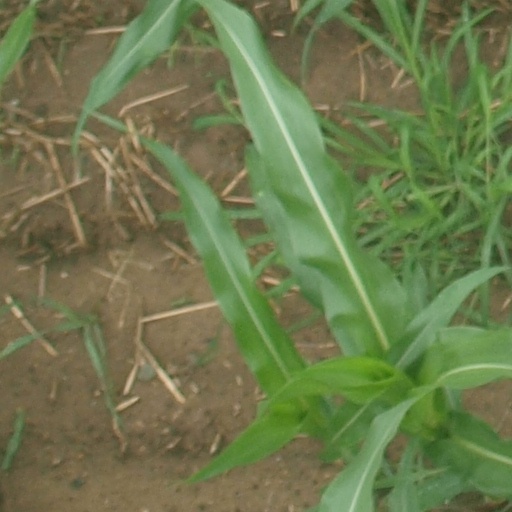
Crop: maize; corn